Torbjørn Hansen

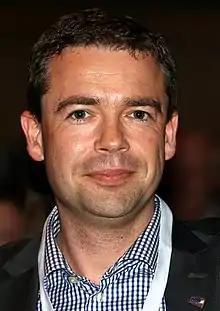
Torbjørn Hansen (2009)

Torbjørn Hansen (born 13 August 1972, in Bergen) is a Norwegian politician representing the Conservative Party (Høyre). He is currently a representative of Hordaland in the "Storting" and was first elected in 2001.